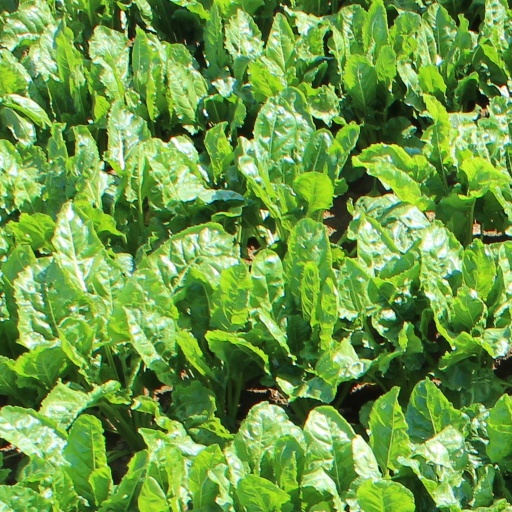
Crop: sugar beet